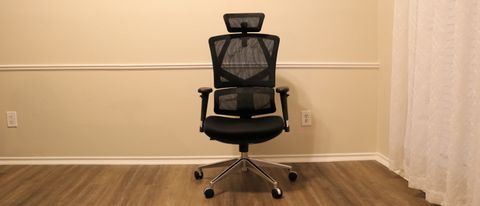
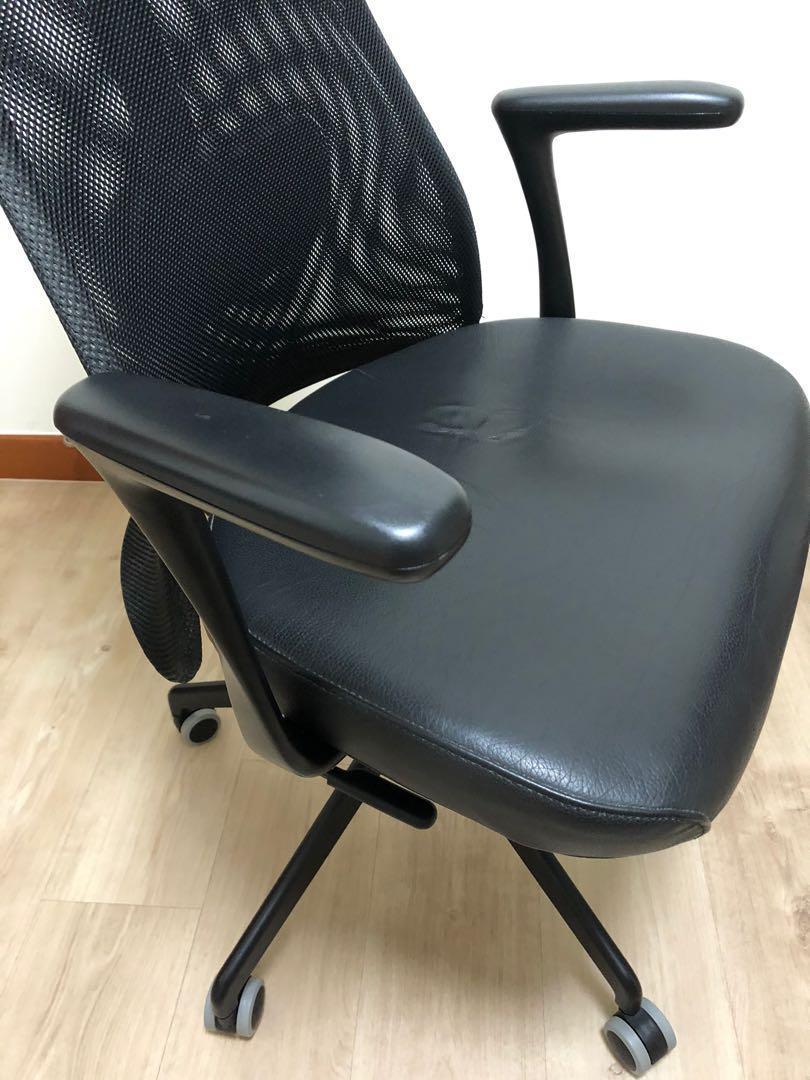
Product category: items_chair
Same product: no